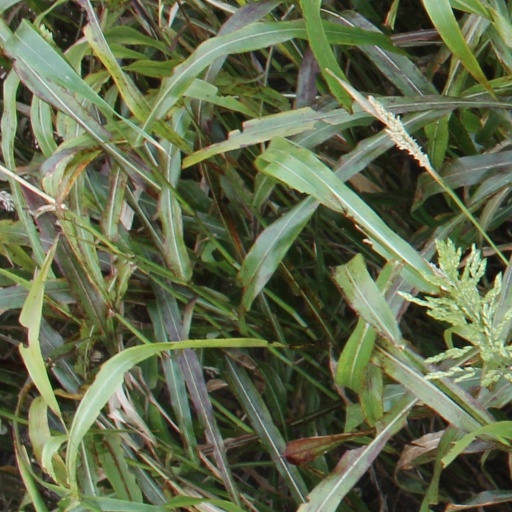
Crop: sorghum